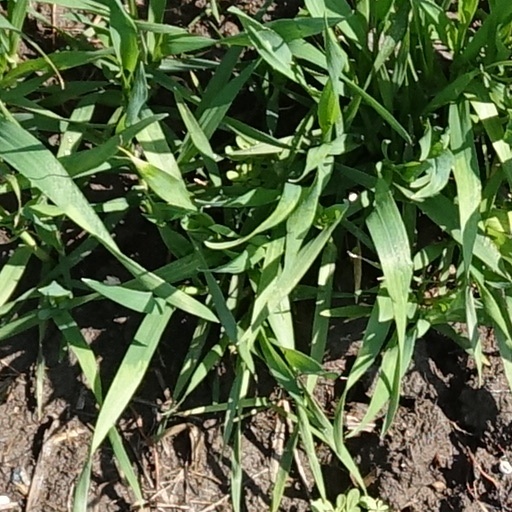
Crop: wheat